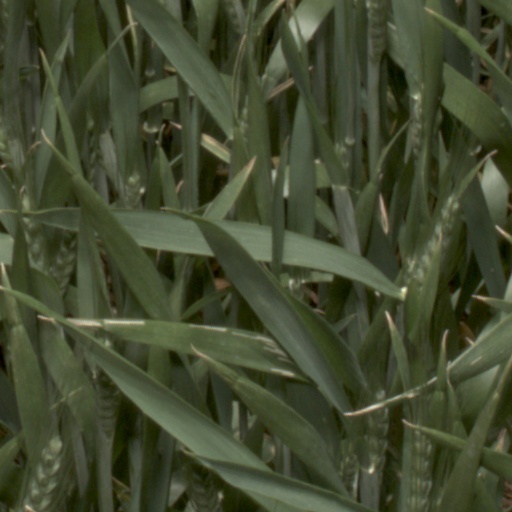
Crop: wheat